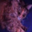
Label: cat